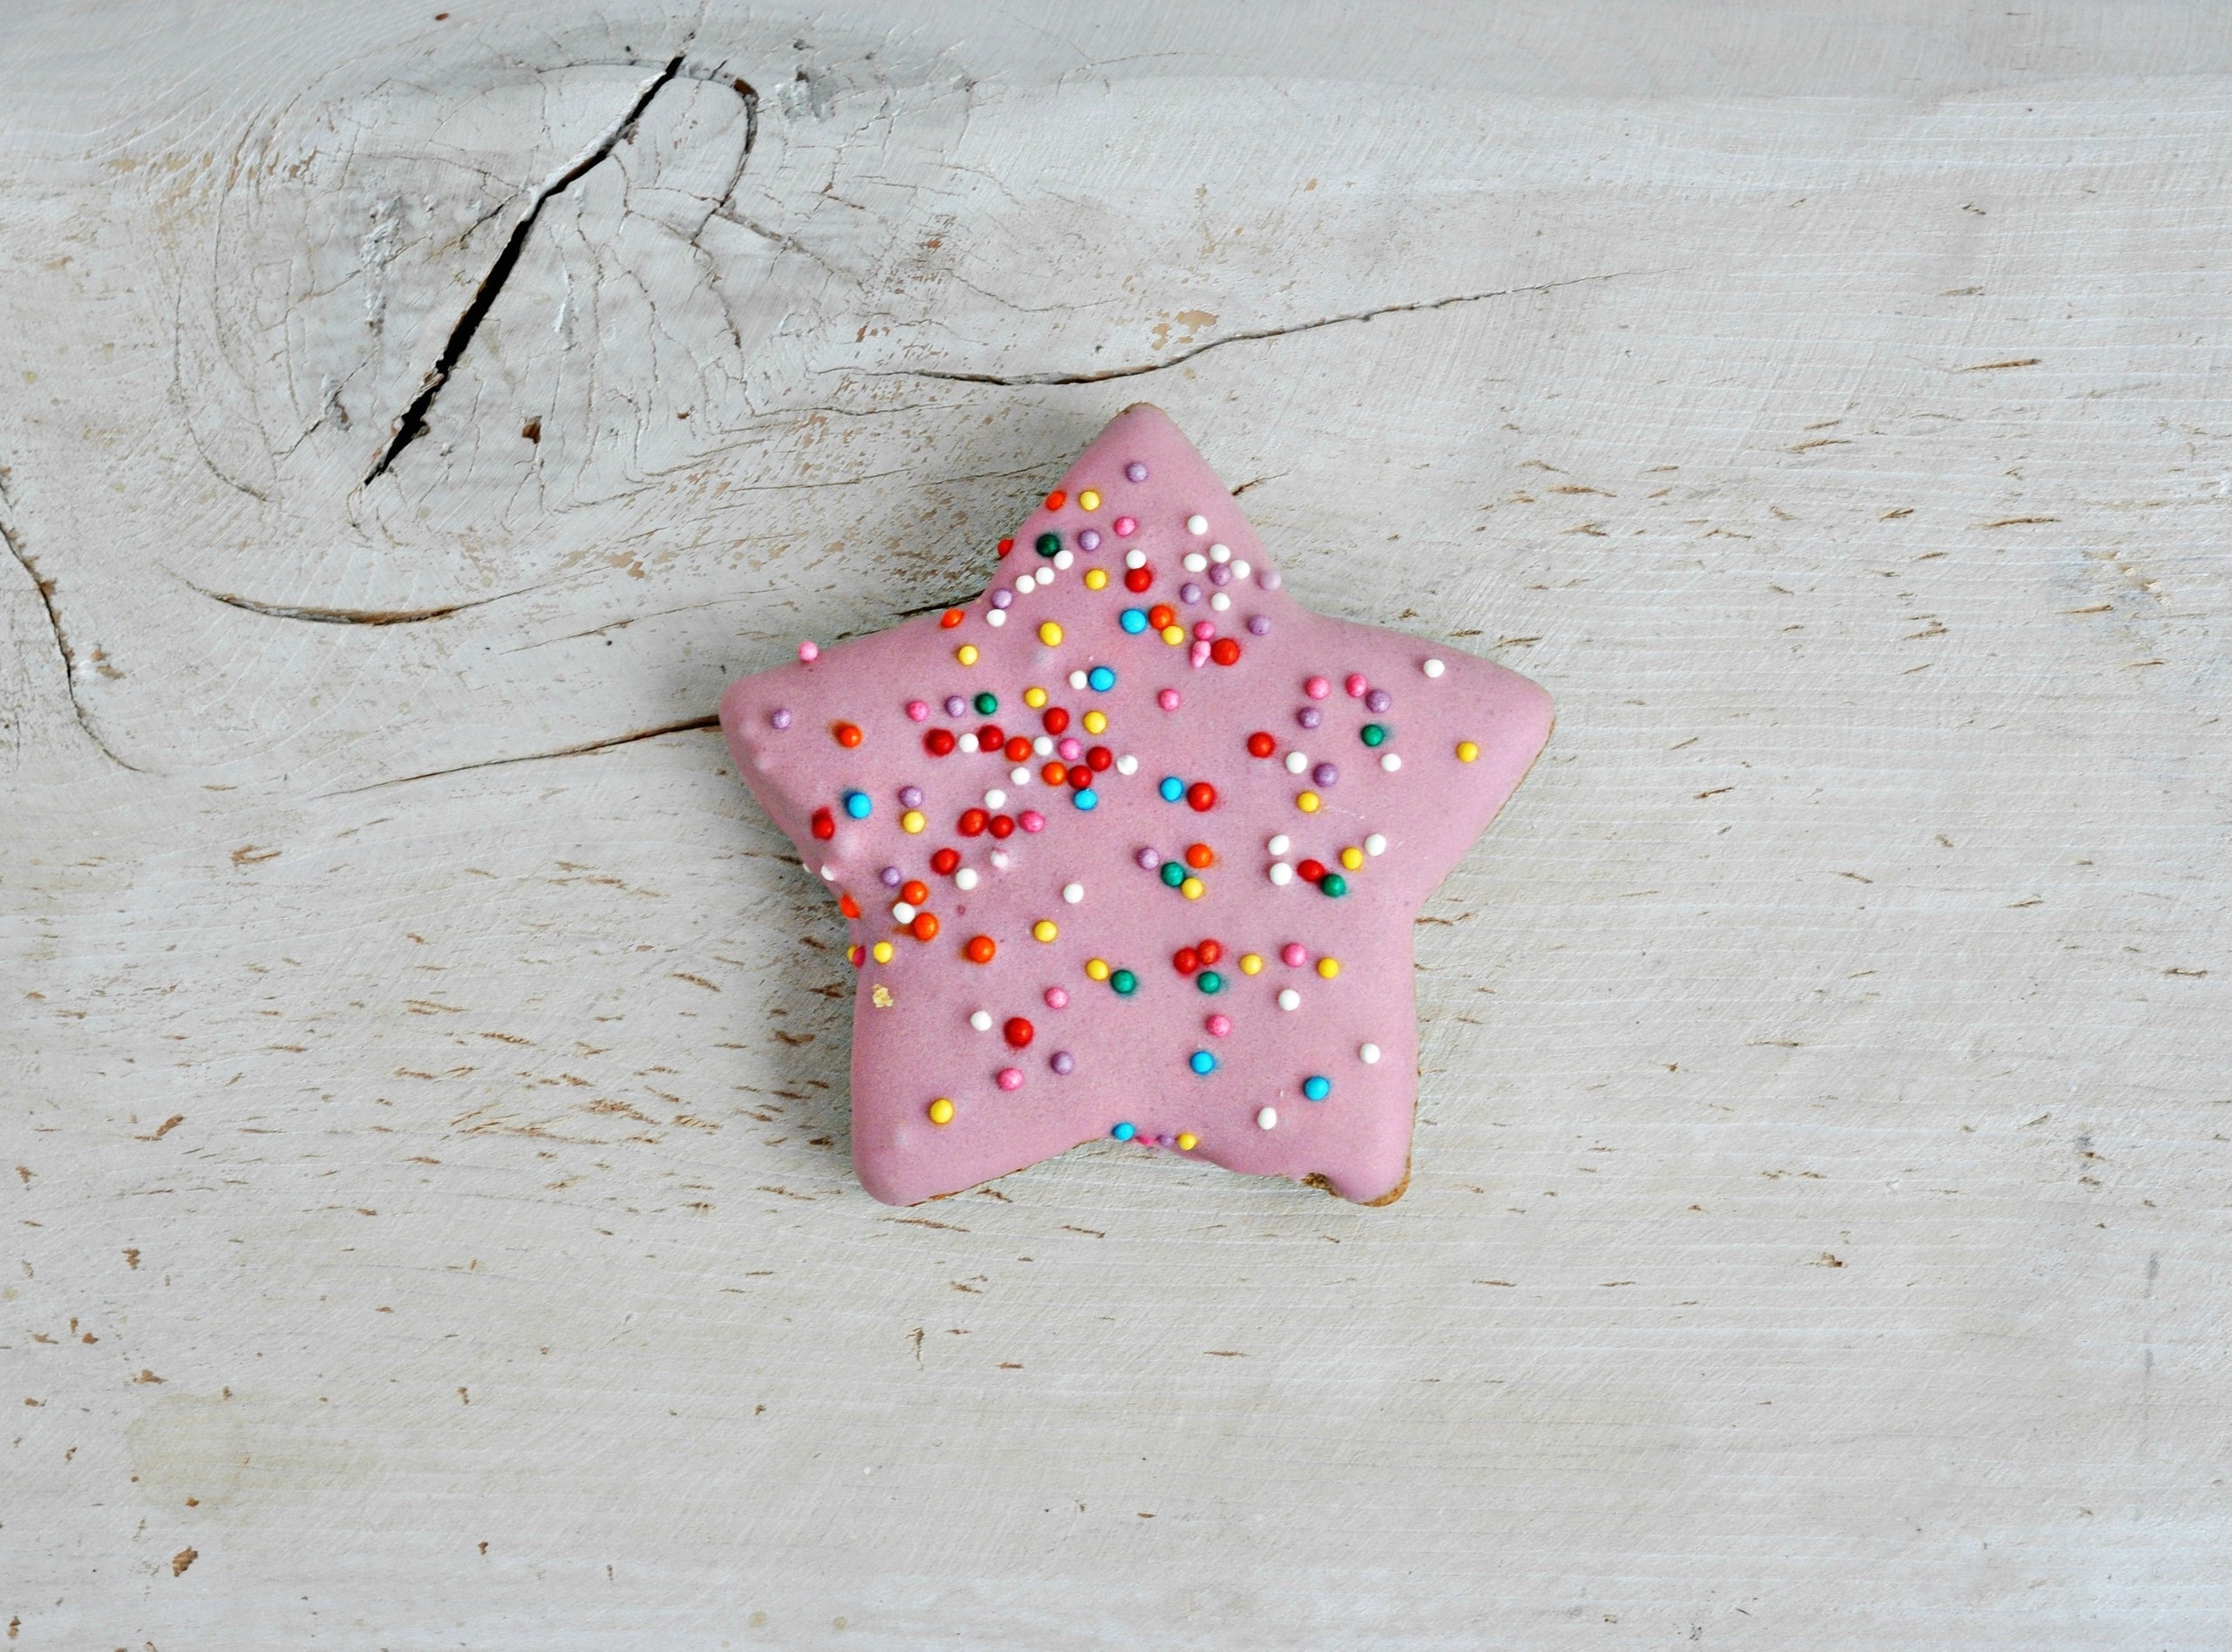
petal, pattern, pink, paper, material, textile, art, icing, shape, gingerbread, shabby chic, colored icing